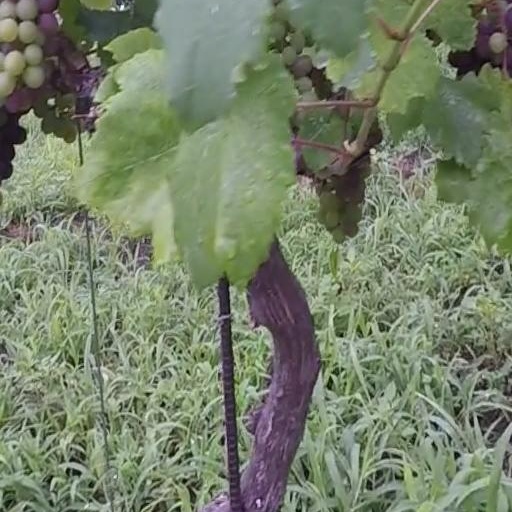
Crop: grape